Powhite Creek

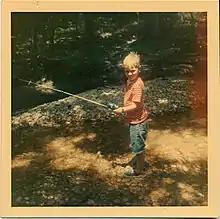
Boy fishing in Powhite Creek, 1969, Bon Air, Virginia

The name is usually pronounced "PO-White" by area residents although it is alternatively pronounced "Pow-Hite." References to Powhite Creek are included in the Vestry Book of Henrico Parish, Virginia, 1730–1773, and in Chesterfield County records of the latter time period. It is mentioned in land records as early as 1687, according to research on the Bratcher family (Margaret Bradshaw).